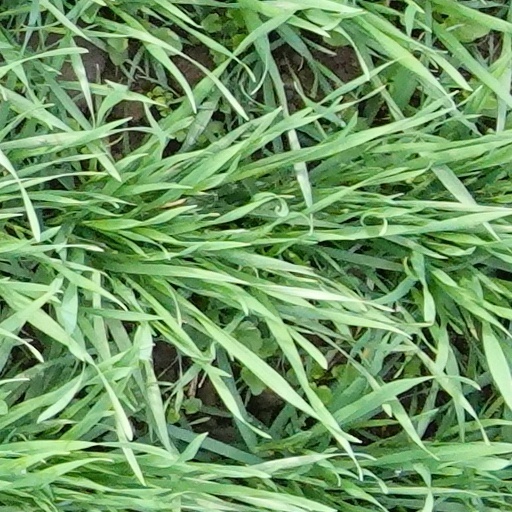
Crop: wheat